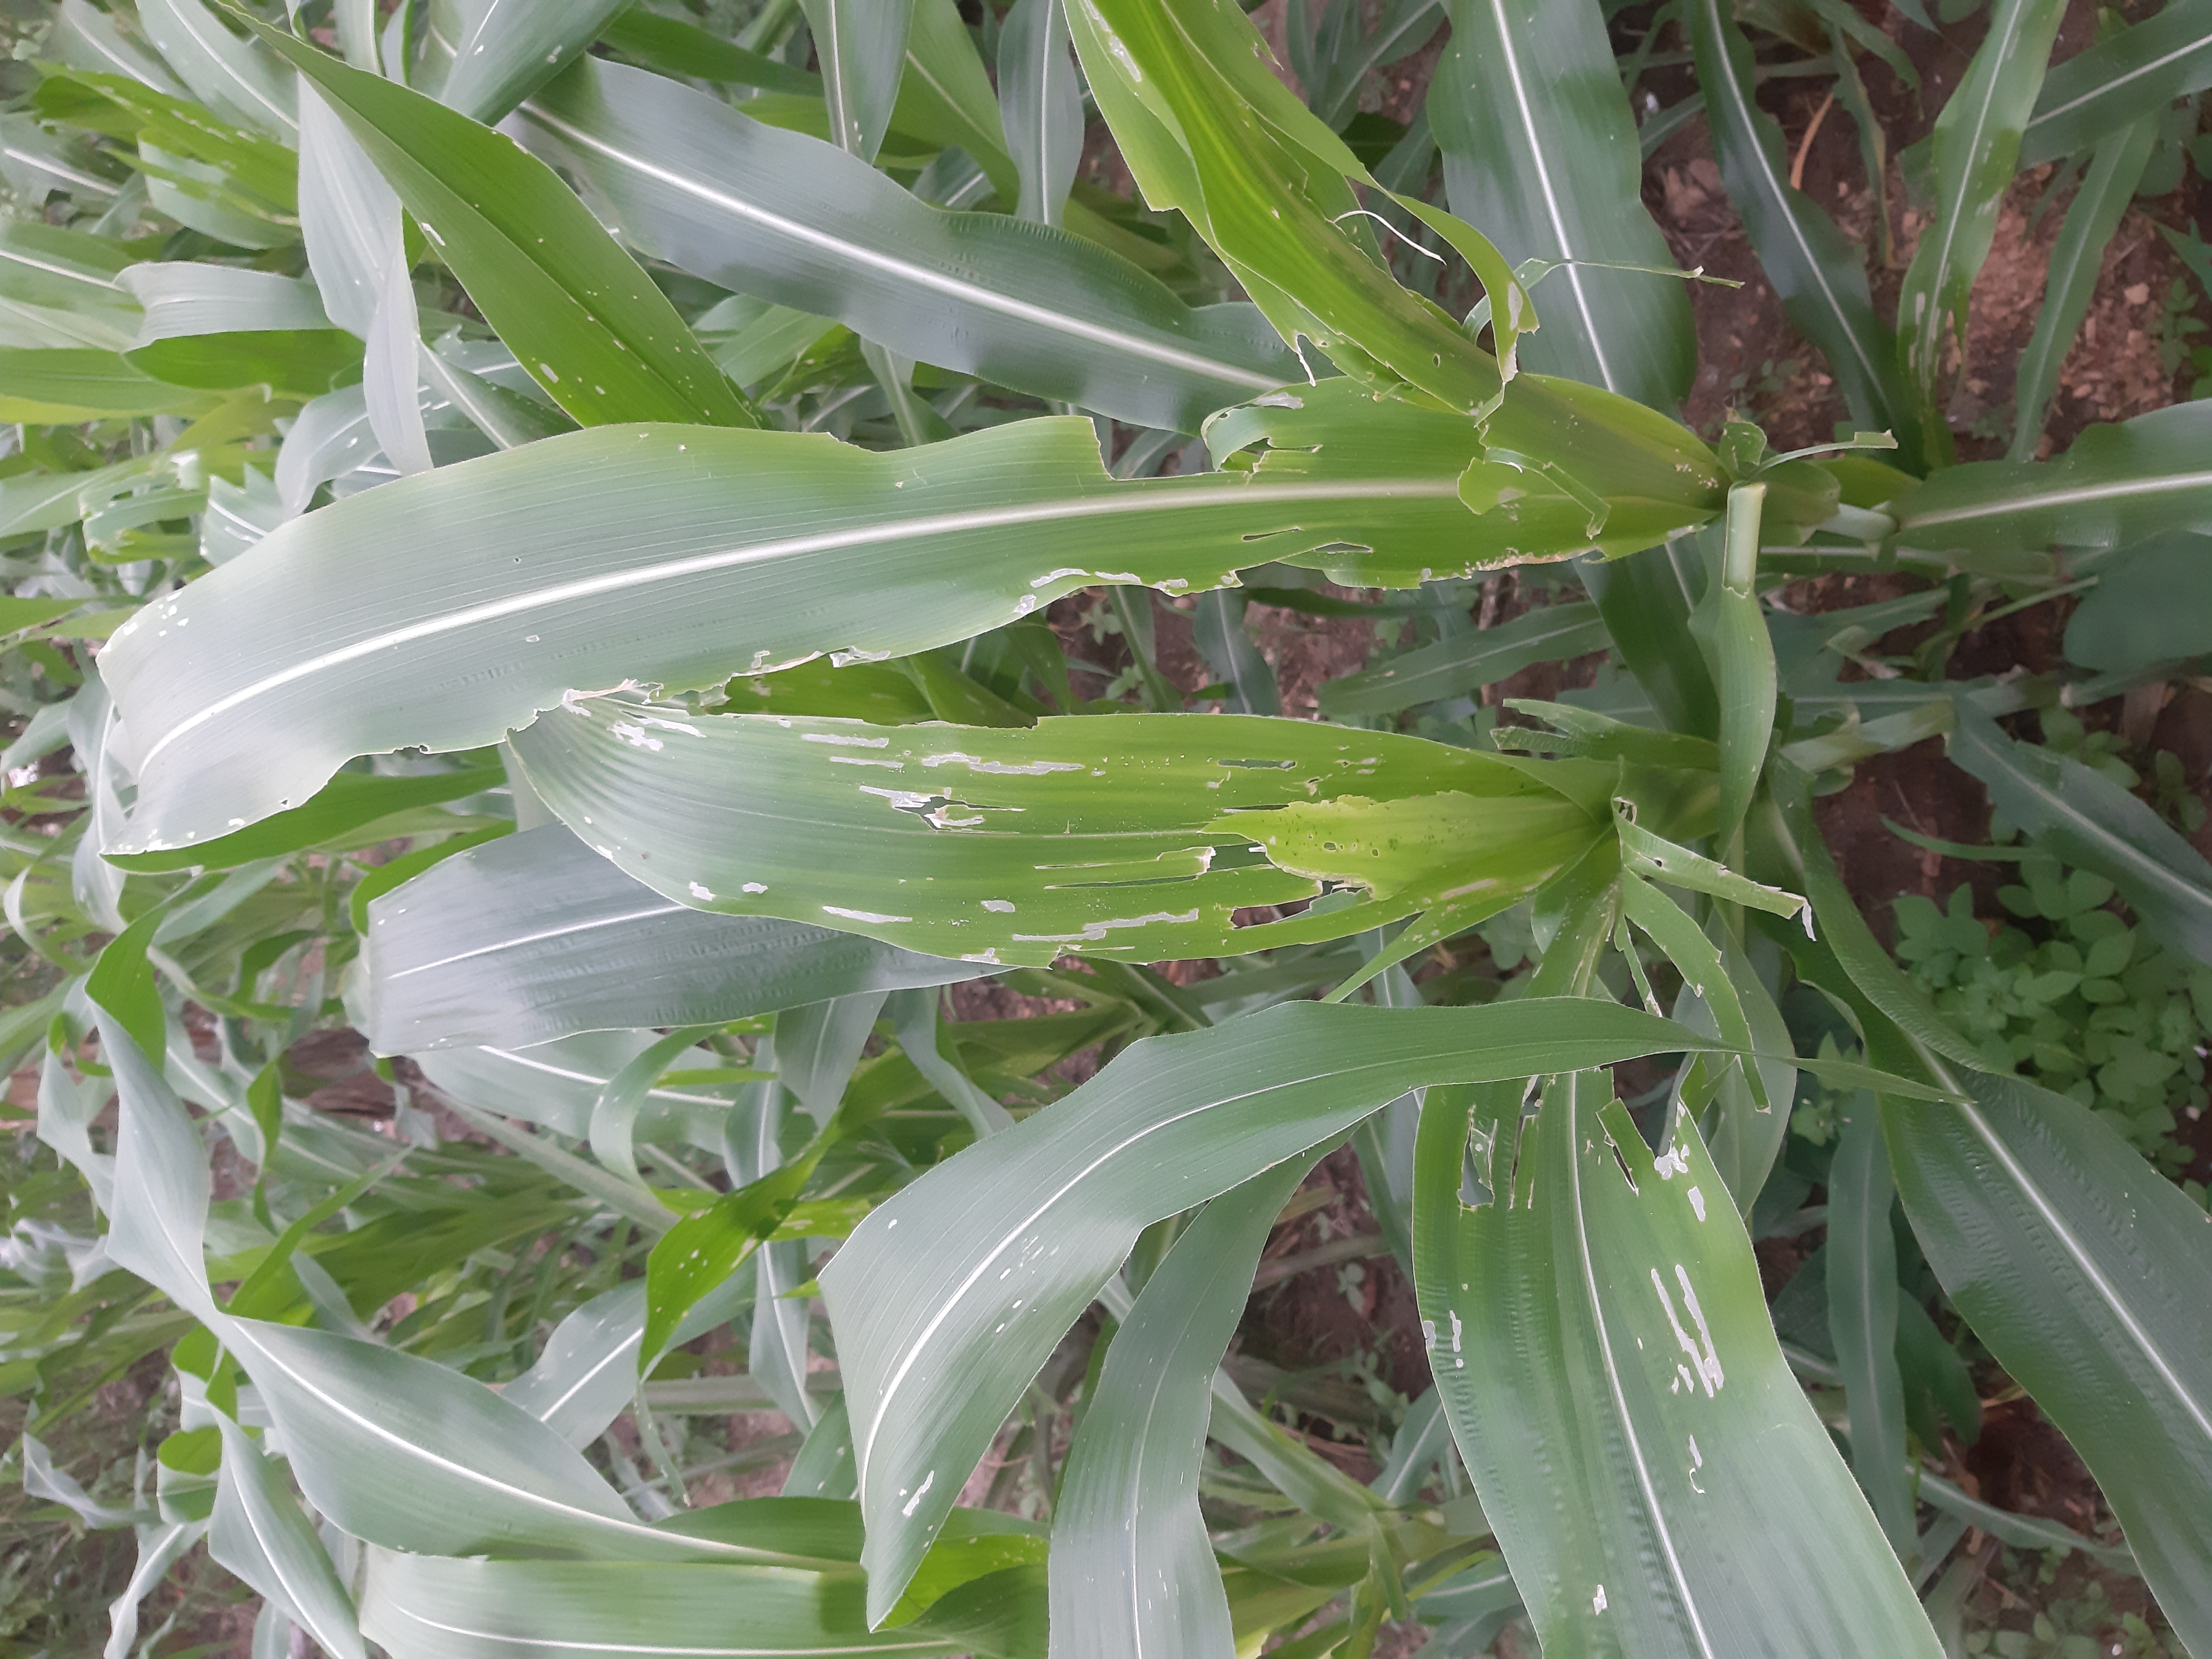
Label: spodoptera_frugiperda